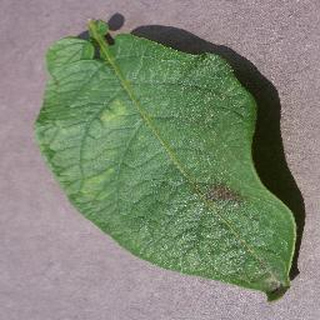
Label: potato_late_blight